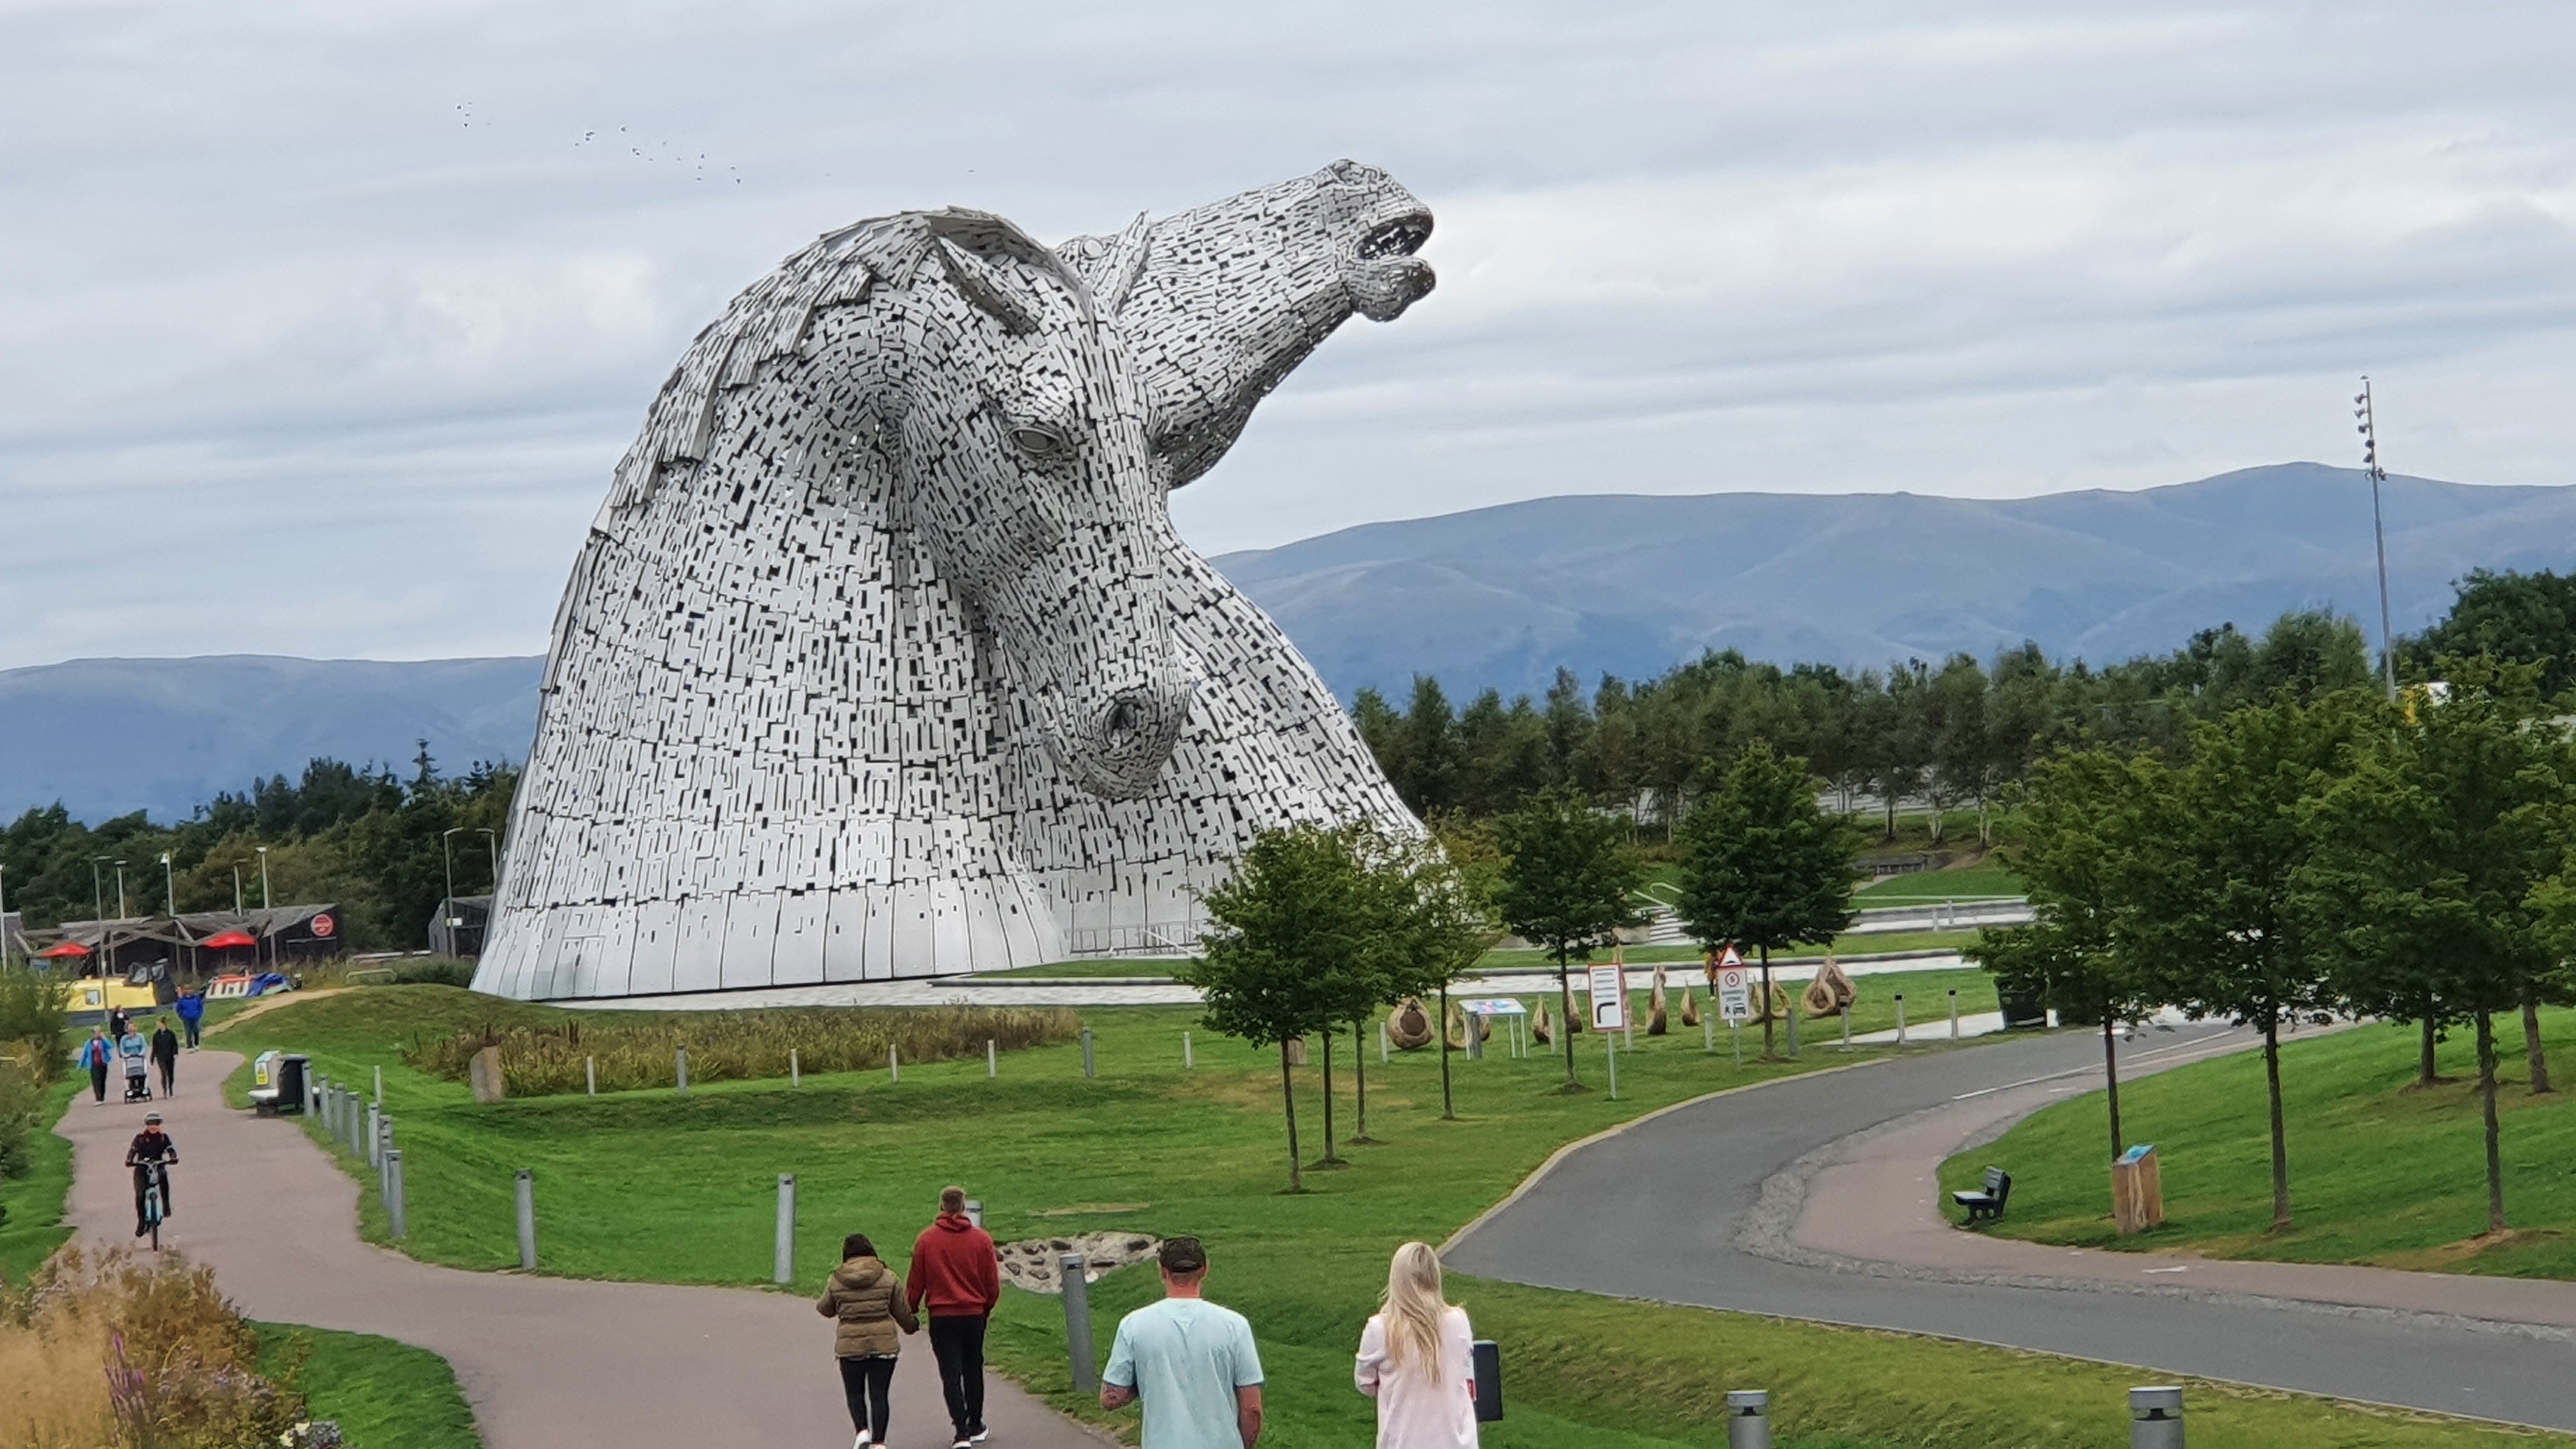
statues, horses, kelpies, scotland, plant, sky, cloud, nature, tree, sculpture, grass, statue, biome, mountain, leisure, travel, public space, art, landscape, summer, landmark, grassland, wonders of the world, monument, pole, terrestrial animal, Environmental art, ancient history, tourism, rock, history, historic site, town, national historic landmark, memorial, tourist attraction, walking, recreation, archaeological site, vacation, hill, unesco world heritage site, garden, national monument, mountain range, stone carving, landscaping